Adomi Bridge

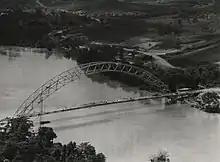
Adomi Bridge under construction in 1957. The N2 in the background links Tema with the Volta Region

In 1953 (before the independence of Ghana in 1956 from British colonial rule), the decision was made to build a bridge across the Volta River to replace the overloaded ferry service at Senchi where delays were occasionally up to a few days. Reconnaissance indicated a good site for a single-span crossing about 800 ft long at a narrow neck of the river at Adomi, about 2.5 miles upstream of the ferry and closer to the then-projected dam and power station in the Volta River Project. Several sketch designs for an arch bridge or a suspension bridge at Adomi and other sites were drawn and cost estimates were developed. The Standing Development Committee chose the single-span arch at Adomi.